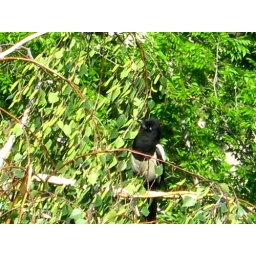
Builds his nest now, on the tree beside my window .